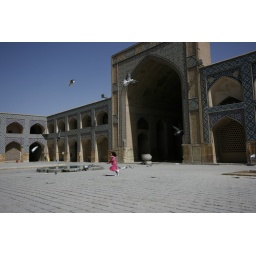
Islam Temple - girl in pink